Art Gym

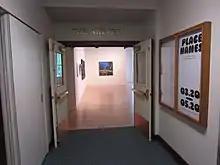
Entrance from inside the B.P. John Administrative Building, 2018

The Art Gym was devoted to the artwork of the Pacific Northwest supporting retrospectives, mid-career surveys, experimental, and large-scale exhibitions. Since 1980, The Art Gym had shown the work of more than 300 artists, produced more than 80 exhibition catalogs, and sponsored numerous artist roundtables and public forums.